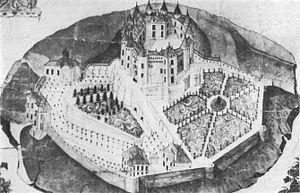
Château de Seigneley, vue cavalière
Seignelay est une commune française située dans le département de l'Yonne en région Bourgogne-Franche-Comté